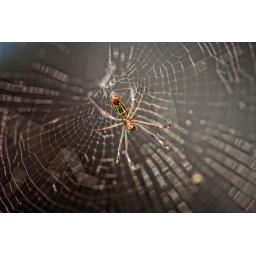
The black and yellow banana spider that is attempting to connect our house to every piece of foliage in our backyard.